Bountiful Historic District

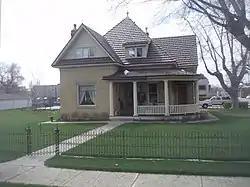

The Bountiful Historic District in Bountiful, Utah has significance dating to 1850. It is a historic district that was listed on the National Register of Historic Places in 2005. It includes Mid 19th Century Revival, Late Victorian, and other architecture, among its 522 contributing buildings and one contributing site.